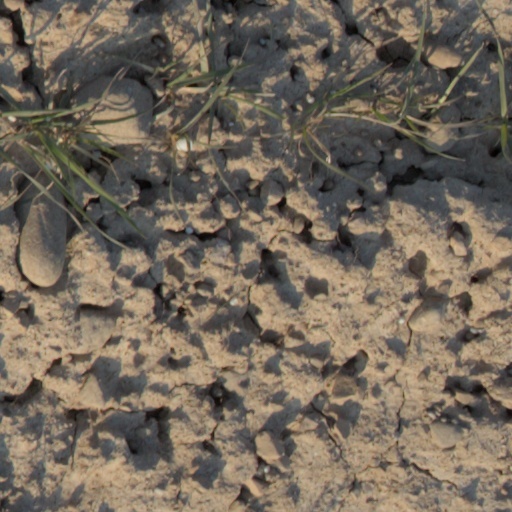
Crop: wheat